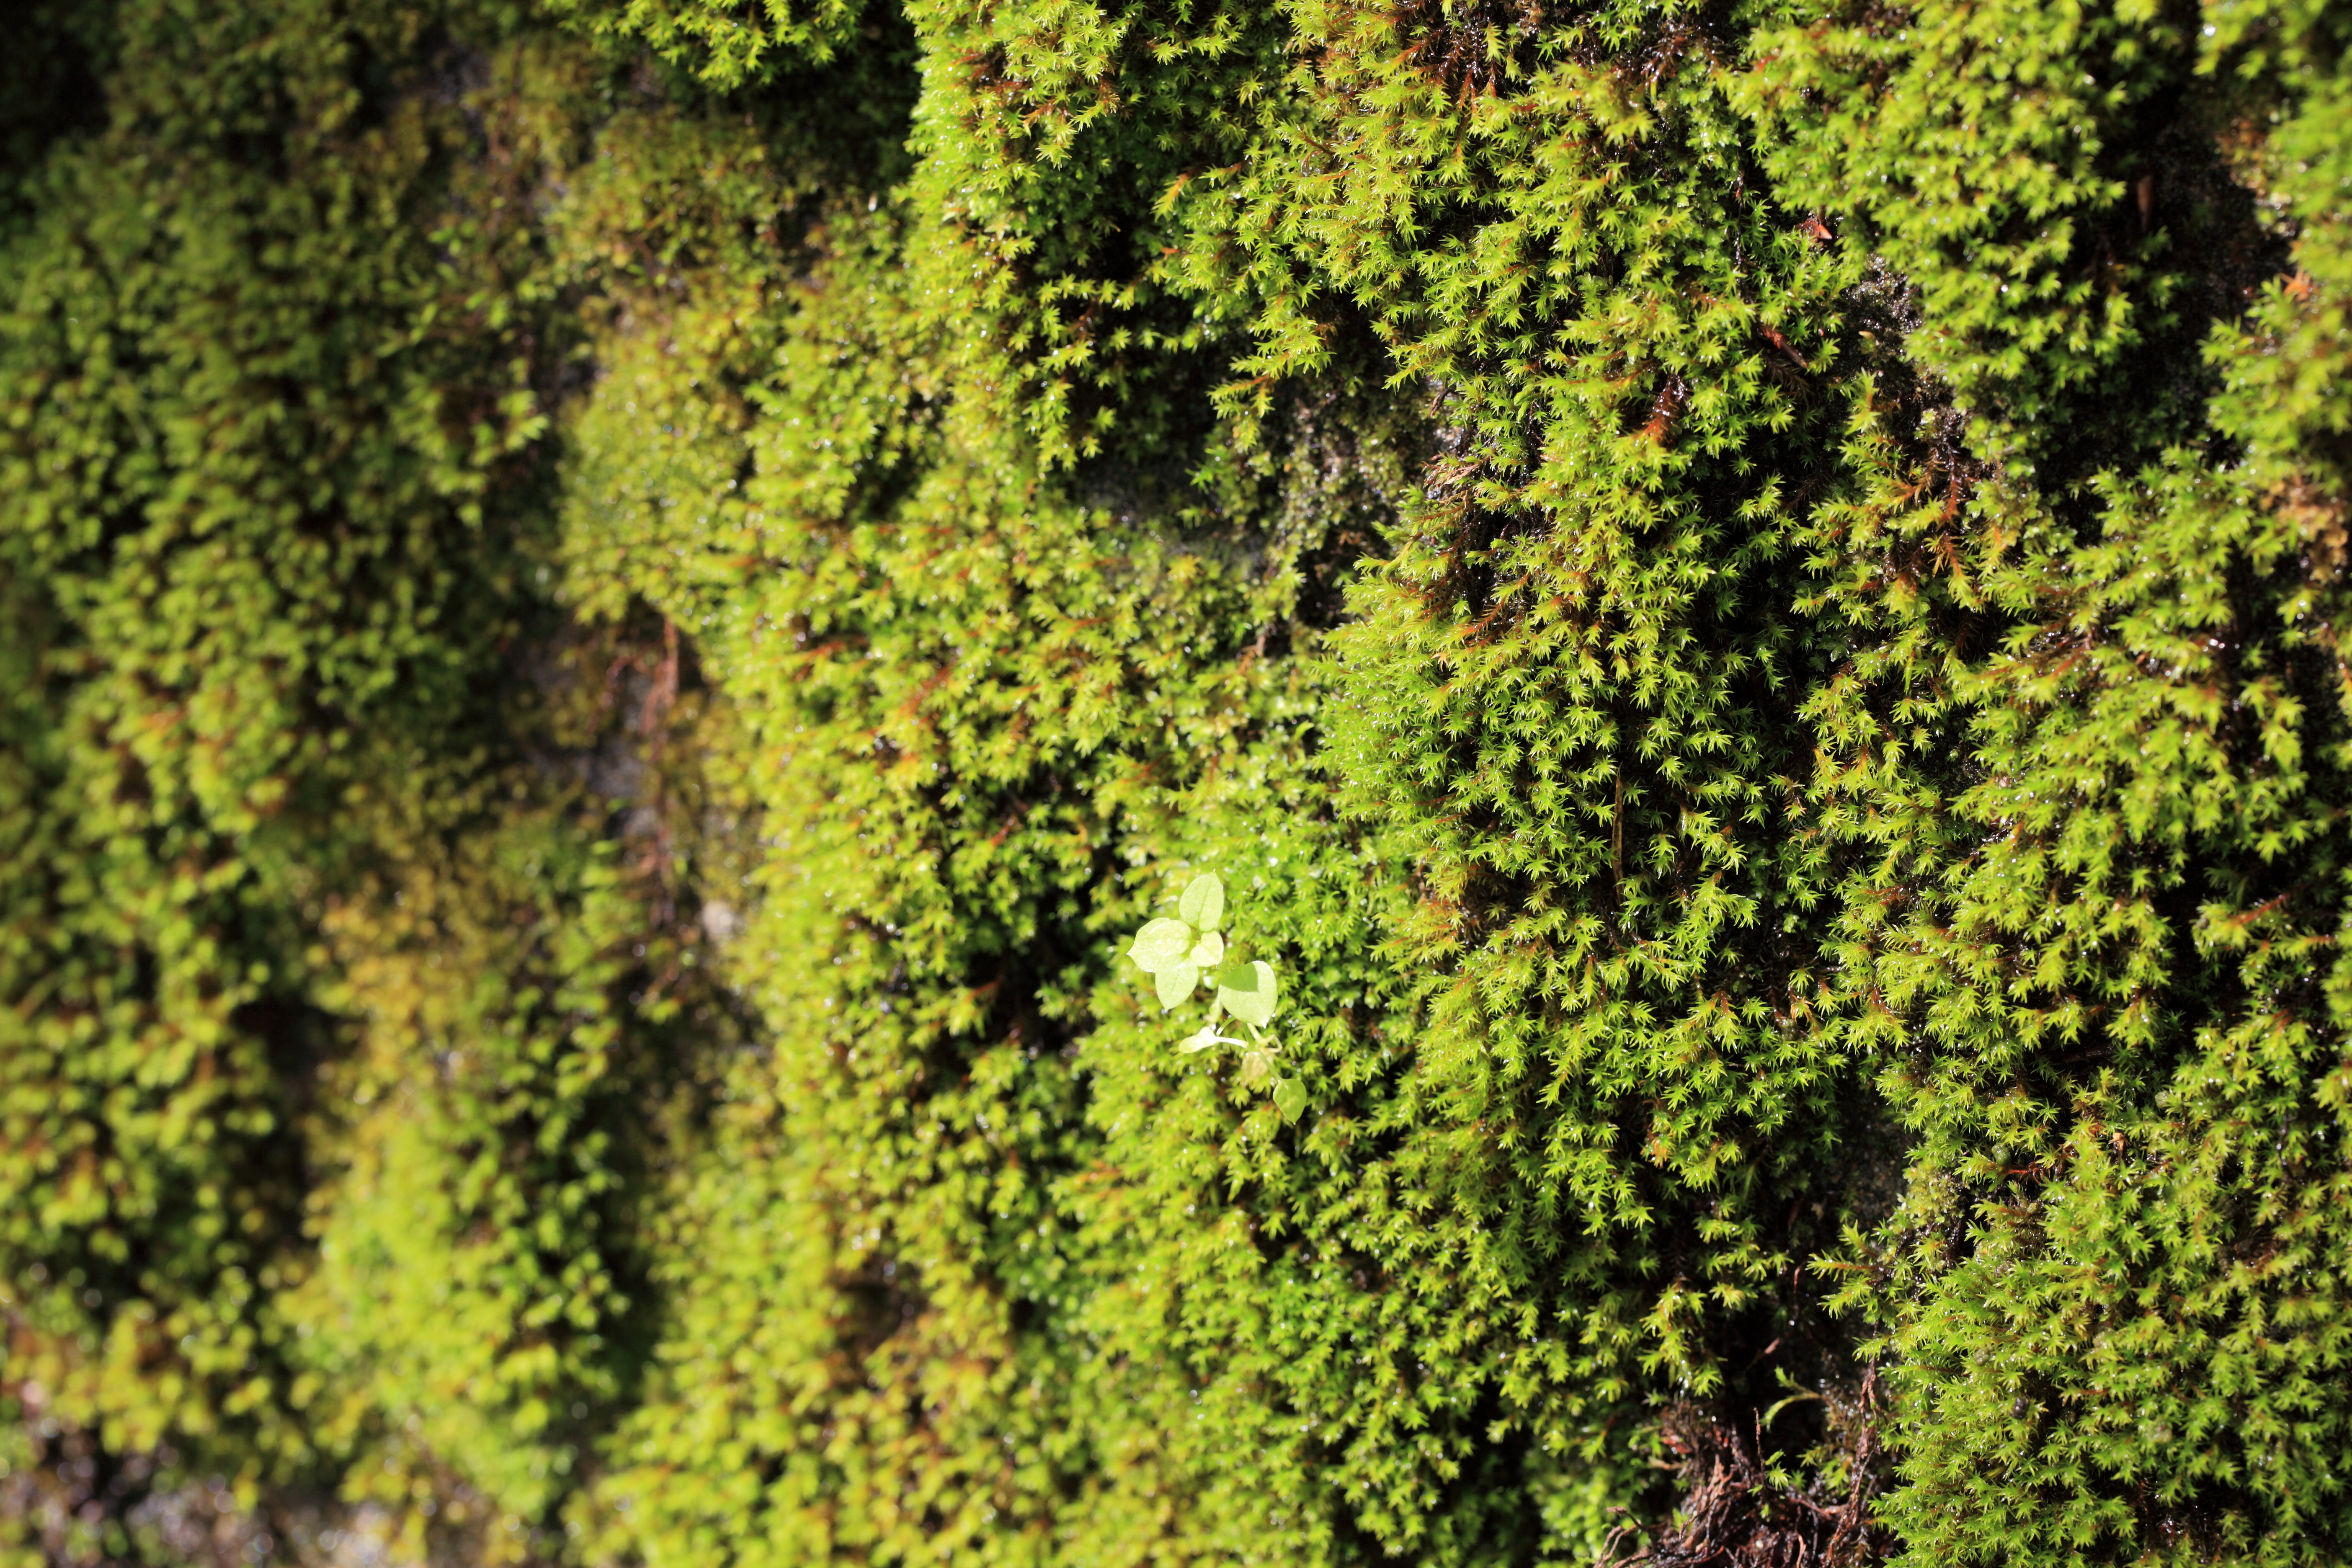
tree, forest, branch, plant, texture, leaf, trunk, moss, green, high, vegetation, shrub, deciduous, tochigi, 5d, hires, woodland, habitat, markii, ecosystem, hi, res, resolution, nasu, hedge, flowering plant, natural environment, woody plant, temperate coniferous forest, land plant, non vascular land plant